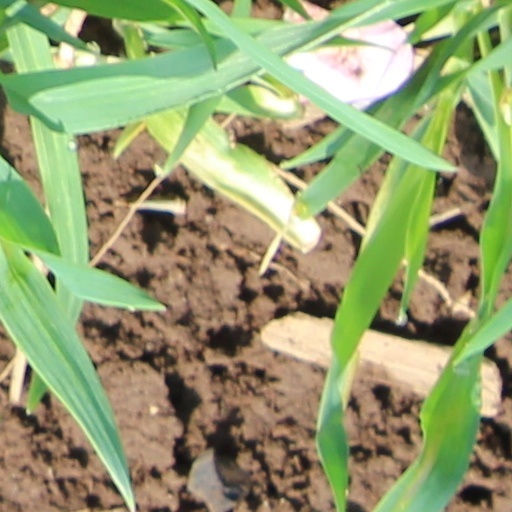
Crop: wheat